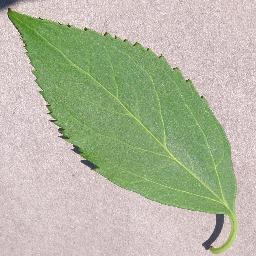
Label: Cherry___healthy